Mitsui O.S.K. Lines

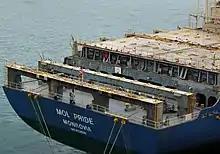
MOL ship with a Liberian flag of convenience

Personnel expenses increased after the first oil crisis, and the yen was revalued. These changes hit MOL heavily as a large part of its income was in U.S. dollars. To make itself more competitive, MOL reduced the number of its own vessels and increased the number of flag of convenience (FOC) ships; its own ships fell in number from 127 in 1975 to 82 in 1982, and the number of employees at sea from 3,127 to 2,233, while freight revenue increased from ¥282 billion to ¥476 billion over the same period. MOL also built highly rationalized ships in cooperation with MES, which would require a crew of only 18, the minimum number accepted by the Seamen's Act, while other ships required 22 or 24. The first super-advanced ship was the "Canberra Maru", delivered in 1979, which was put on the Australia route.